Stadion im Brötzinger Tal

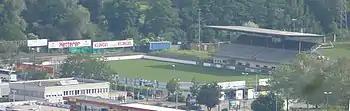
Stadion im Brötzinger Tal

Stadion im Brötzinger Tal is a stadium located in Pforzheim, Germany, which is used primarily by 1. CfR Pforzheim. It was built in 1913 and has a capacity of 10,000 people. The stadium hosted part of the European Monsters of Rock tour in 1987.